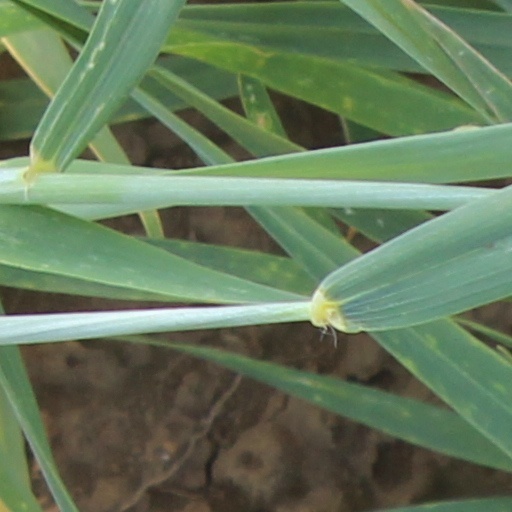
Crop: wheat